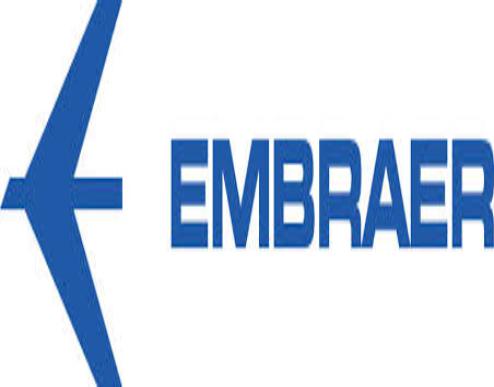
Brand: Embraer
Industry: Transportation